Christianity in India

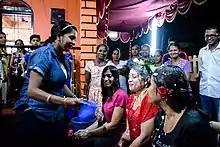
Traditional pre-wedding Goan Catholic Ros ceremony

There are a large number of items of artistic and architectural significance in the religious and domestic life of Indian Christians. Altars, statues, pulpits, crosses, bells and belfries of churches along with other household items are among the many things that form part of the sacred art of the Indian Christians.